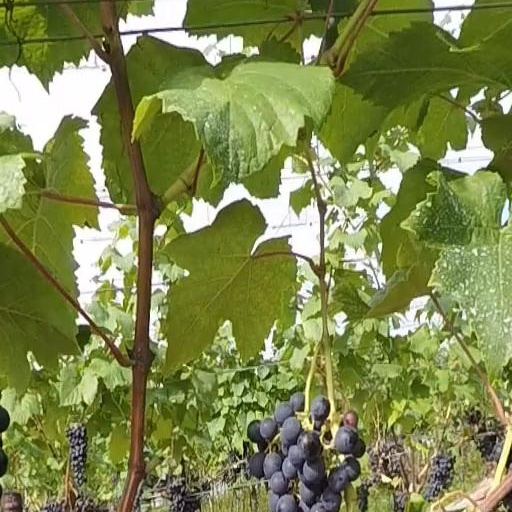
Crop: grape